United States Post Office (Corning, New York)

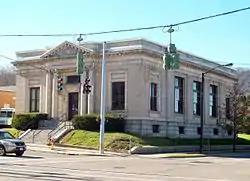
U.S. Post Office, November 2010

US Post Office-Corning is a historic post office building located at Corning in Steuben County, New York. It was built in 1908-1909 and is one of a number of post offices in New York State designed by the Office of the Supervising Architect of the Treasury Department, James Knox Taylor. It is a rectangular, one story building faced with pressed yellow brick in the Classical Revival style. The exterior features elaborate terra cotta decoration.